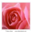
Label: rose